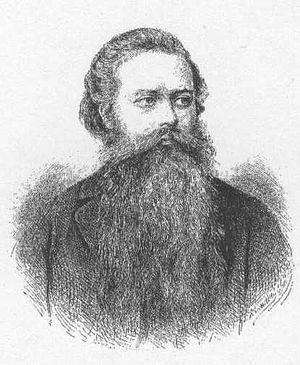
Karl Robert Eduard von Hartmann est un philosophe allemand né le 23 février 1842 à Berlin, mort à Grosslichterfelde le 5 juin 1906. Son ouvrage principal : Philosophie de l'Inconscient, affirme l'existence d'un inconscient psychique universel.
Le monisme est la position philosophique qui affirme l'unité indivisible de l'être. Dans son expression moderne, il soutient l'unicité de la substance qui compose l'univers. L'unité fondamentale du cosmos ou de l'univers y rend la matière et l'esprit indissociables. Le monisme s'oppose donc aux conceptions dualistes, qui distinguent monde matériel ou physique et monde psychique ou spirituel, et il s'oppose aussi aux conceptions philosophiques pluralistes pour lesquelles chaque être possède une nature particulière.
En philosophie, la notion d'inconscient est un concept dont l'usage semble remonter à l'Antiquité et qui peut être entendu en un sens ontologique, comme ce qui dans l'esprit est dépourvu de conscience, ou en un sens gnoséologique, comme ce qui reste inaccessible à la conscience réflexive ou à l'introspection.